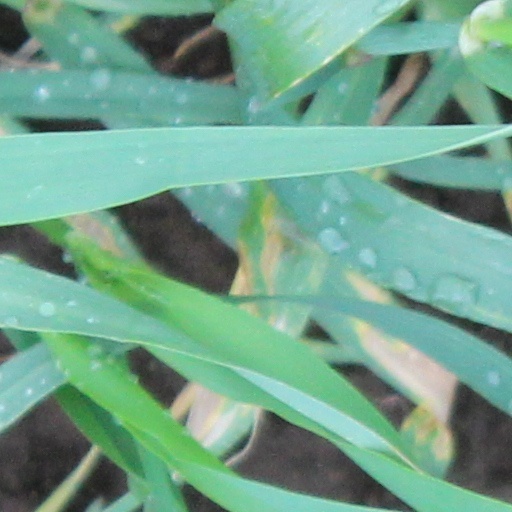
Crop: wheat